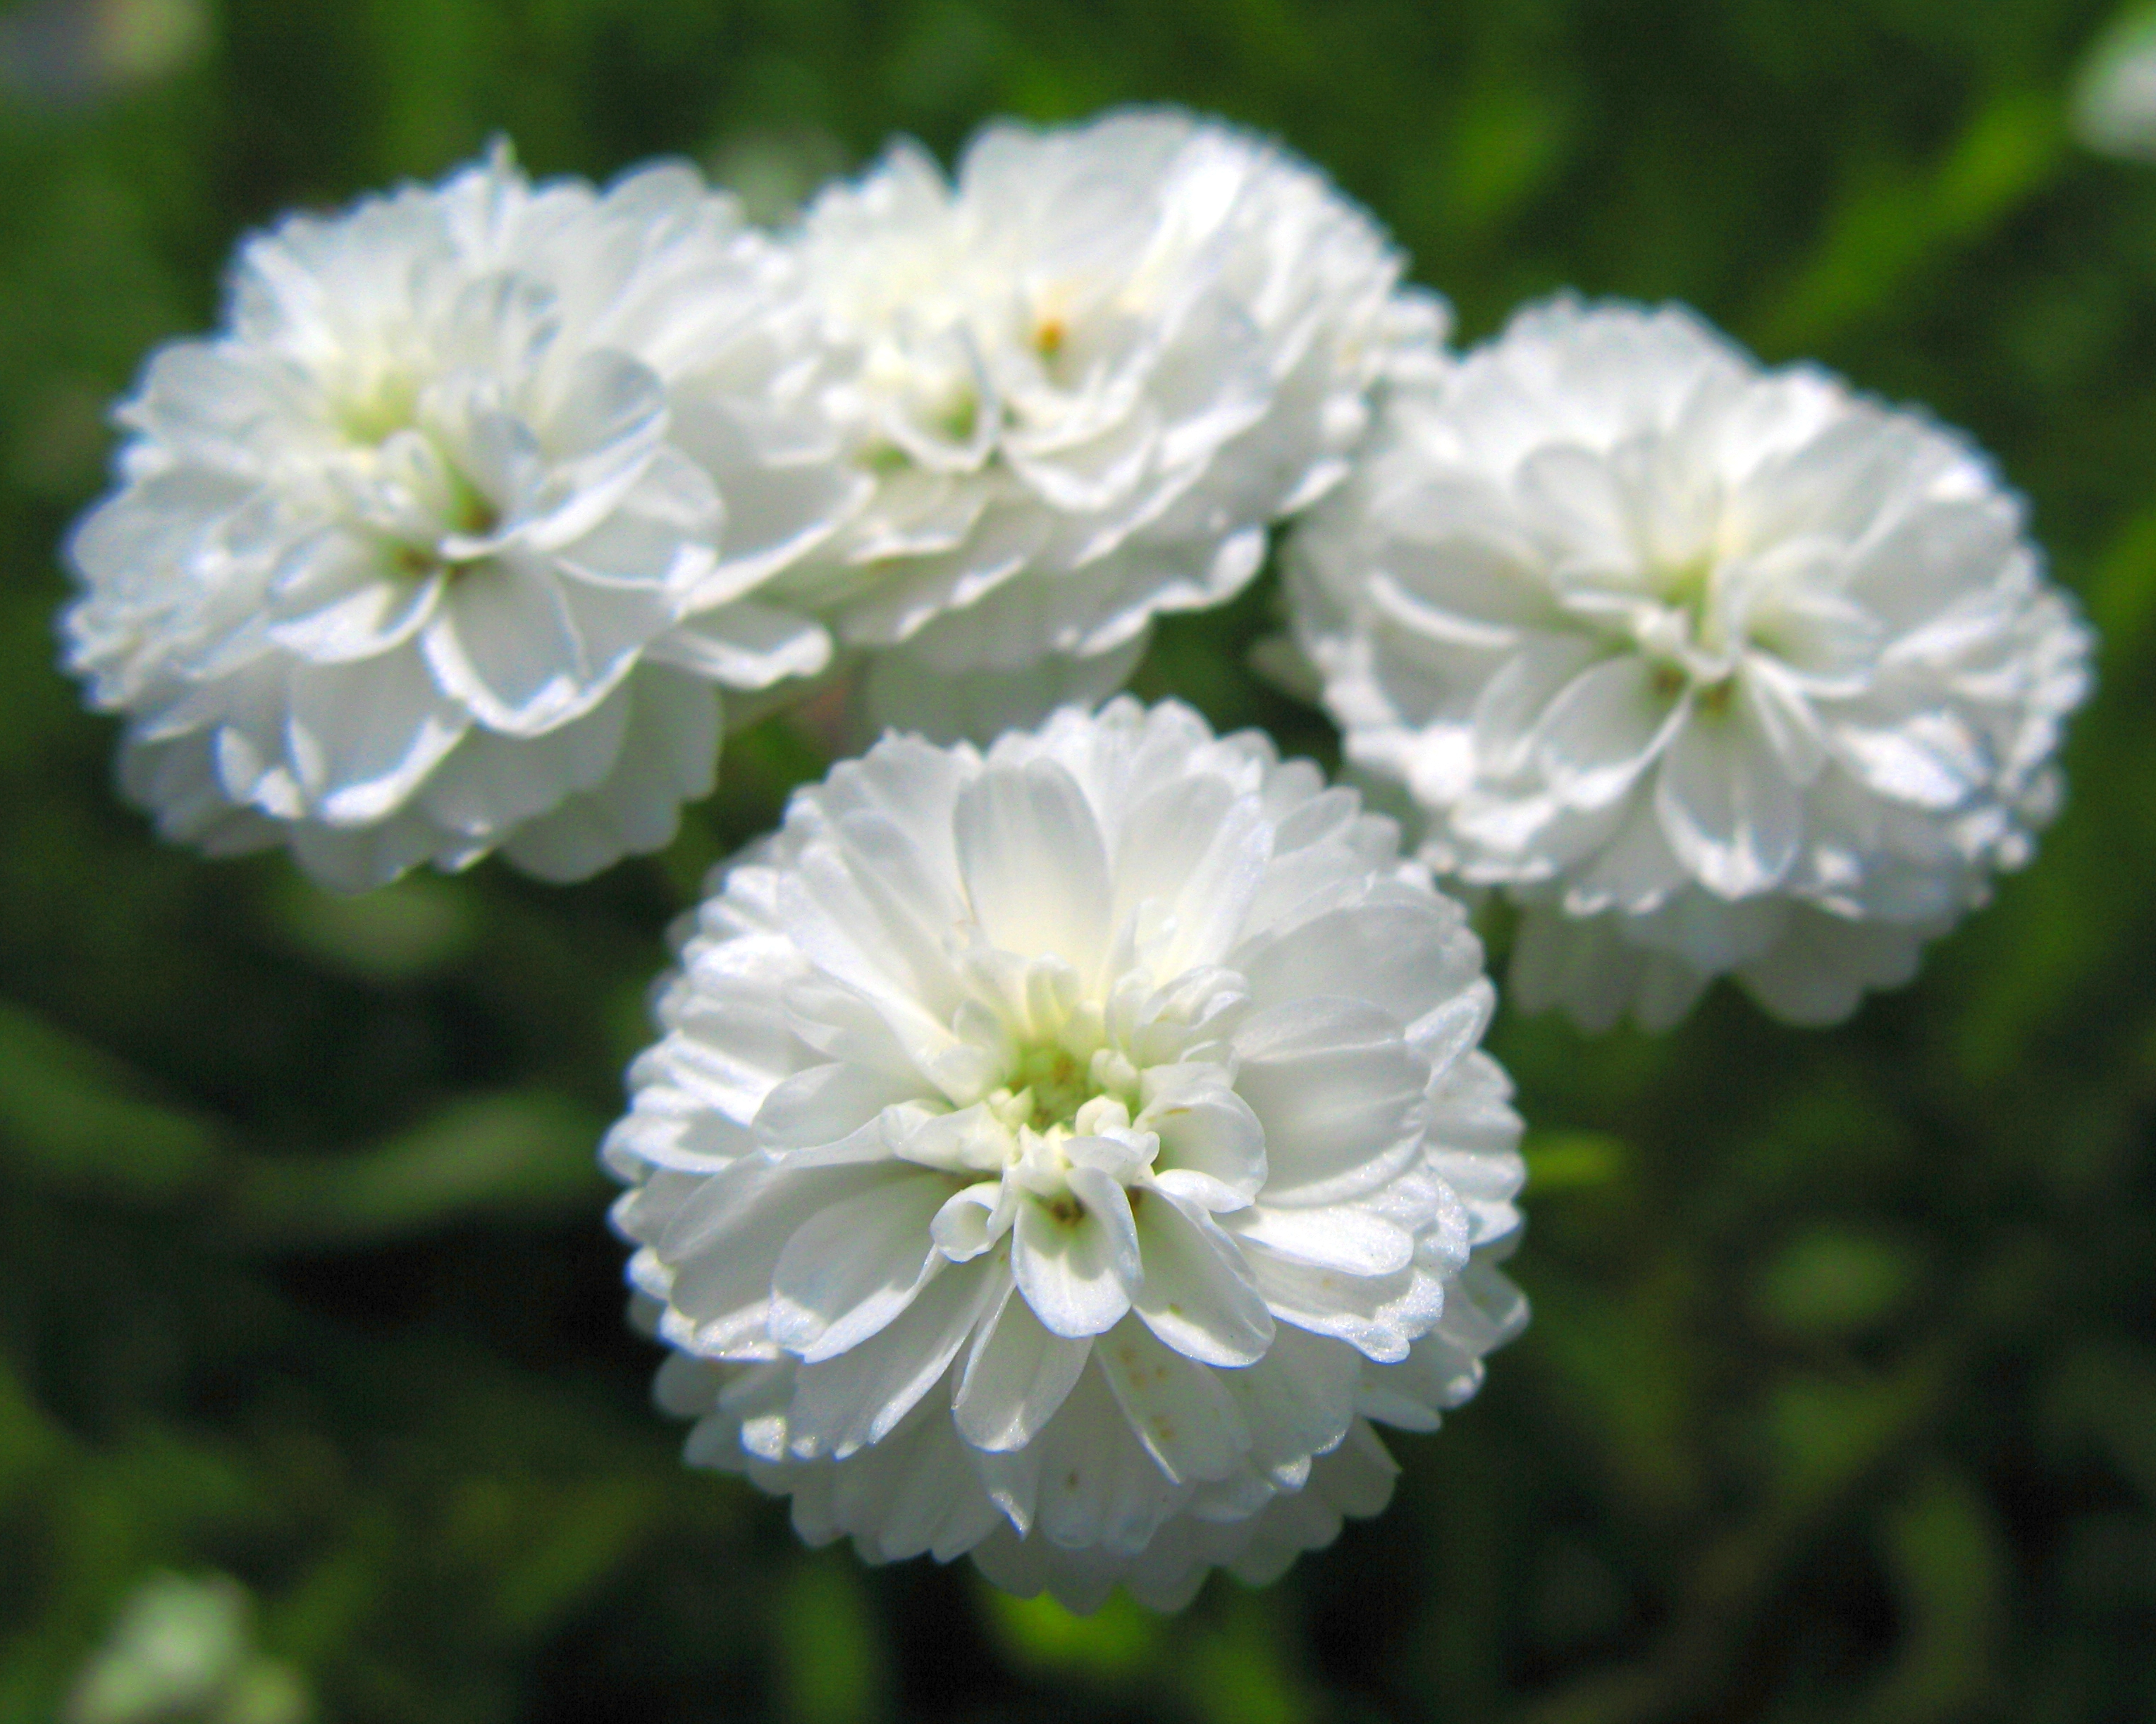
blossom, plant, white, flower, petal, high, herb, produce, botany, flora, wildflower, cool image, the, hires, pearl, flowerpicturesnolimits, hi, res, g7, yarrow, achillea, sneezewort, ptarmica, macro photography, flowering plant, daisy family, annual plant, land plant, chamaemelum nobile, tanacetum parthenium